Lily Topples the World

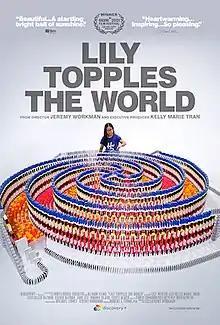
Movie poster

Lily Topples the World is a 2021 American documentary film, which follows acclaimed domino toppler Lily Hevesh as she rises as an artist, role model, and young woman. Directed by Jeremy Workman, the film also marks the producing debut of actress Kelly Marie Tran.